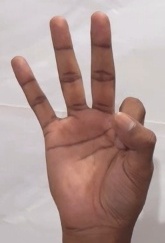
ASL sign: 9